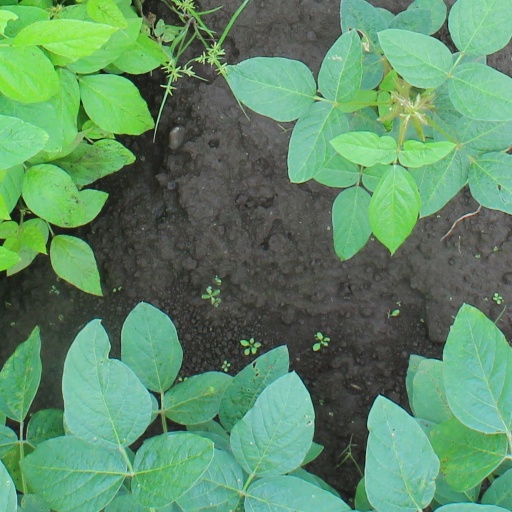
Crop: soybean